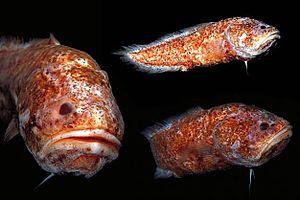
Les Ophidiiformes forment un ordre de poissons à nageoires rayonnées.
Les Bythitidae forment une famille de poissons de l'ordre des Ophidiiformes.